Kellie Pickler

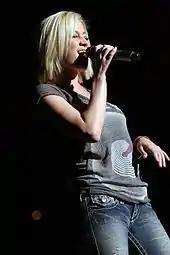
Pickler singing while holding a microphone

After her elimination, she appeared in numerous shows promoting the TV show and performed the song "Walkin' After Midnight" in some of her appearances.